Randabygd Church

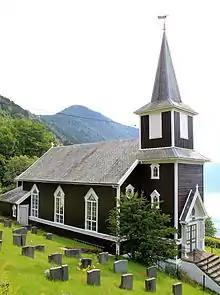
View of the church

Randabygd Church is a parish church of the Church of Norway in Stryn Municipality in Vestland county, Norway. It is located in the village of Randabygda. It is the church for the Randabygd parish which is part of the Nordfjord prosti (deanery) in the Diocese of Bjørgvin. The brown, wooden church was built in a long church design in 1916 using plans drawn up by the architect Jens Sølvberg from Bryggja. The church seats about 240 people.